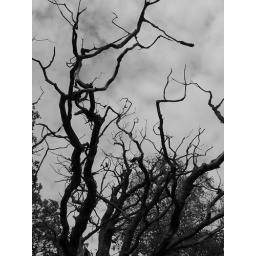
These branches were better in black and white